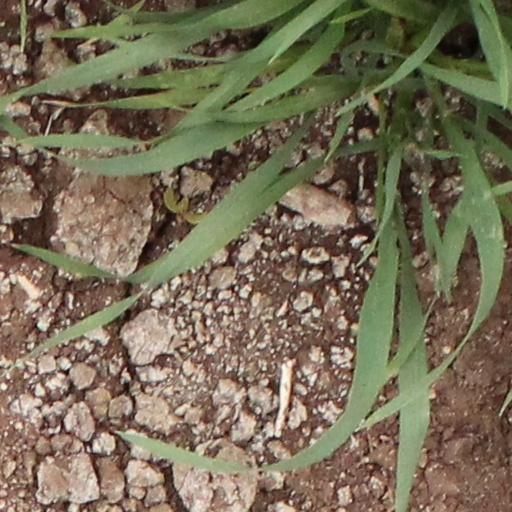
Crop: wheat